Alexandre Pasche

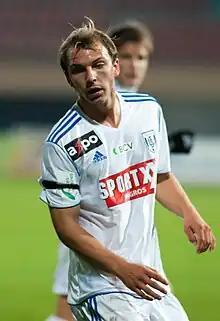
Pasche in 2011

Alexandre Pasche (born 31 May 1991) is a Swiss professional footballer who plays as a midfielder for Baden.